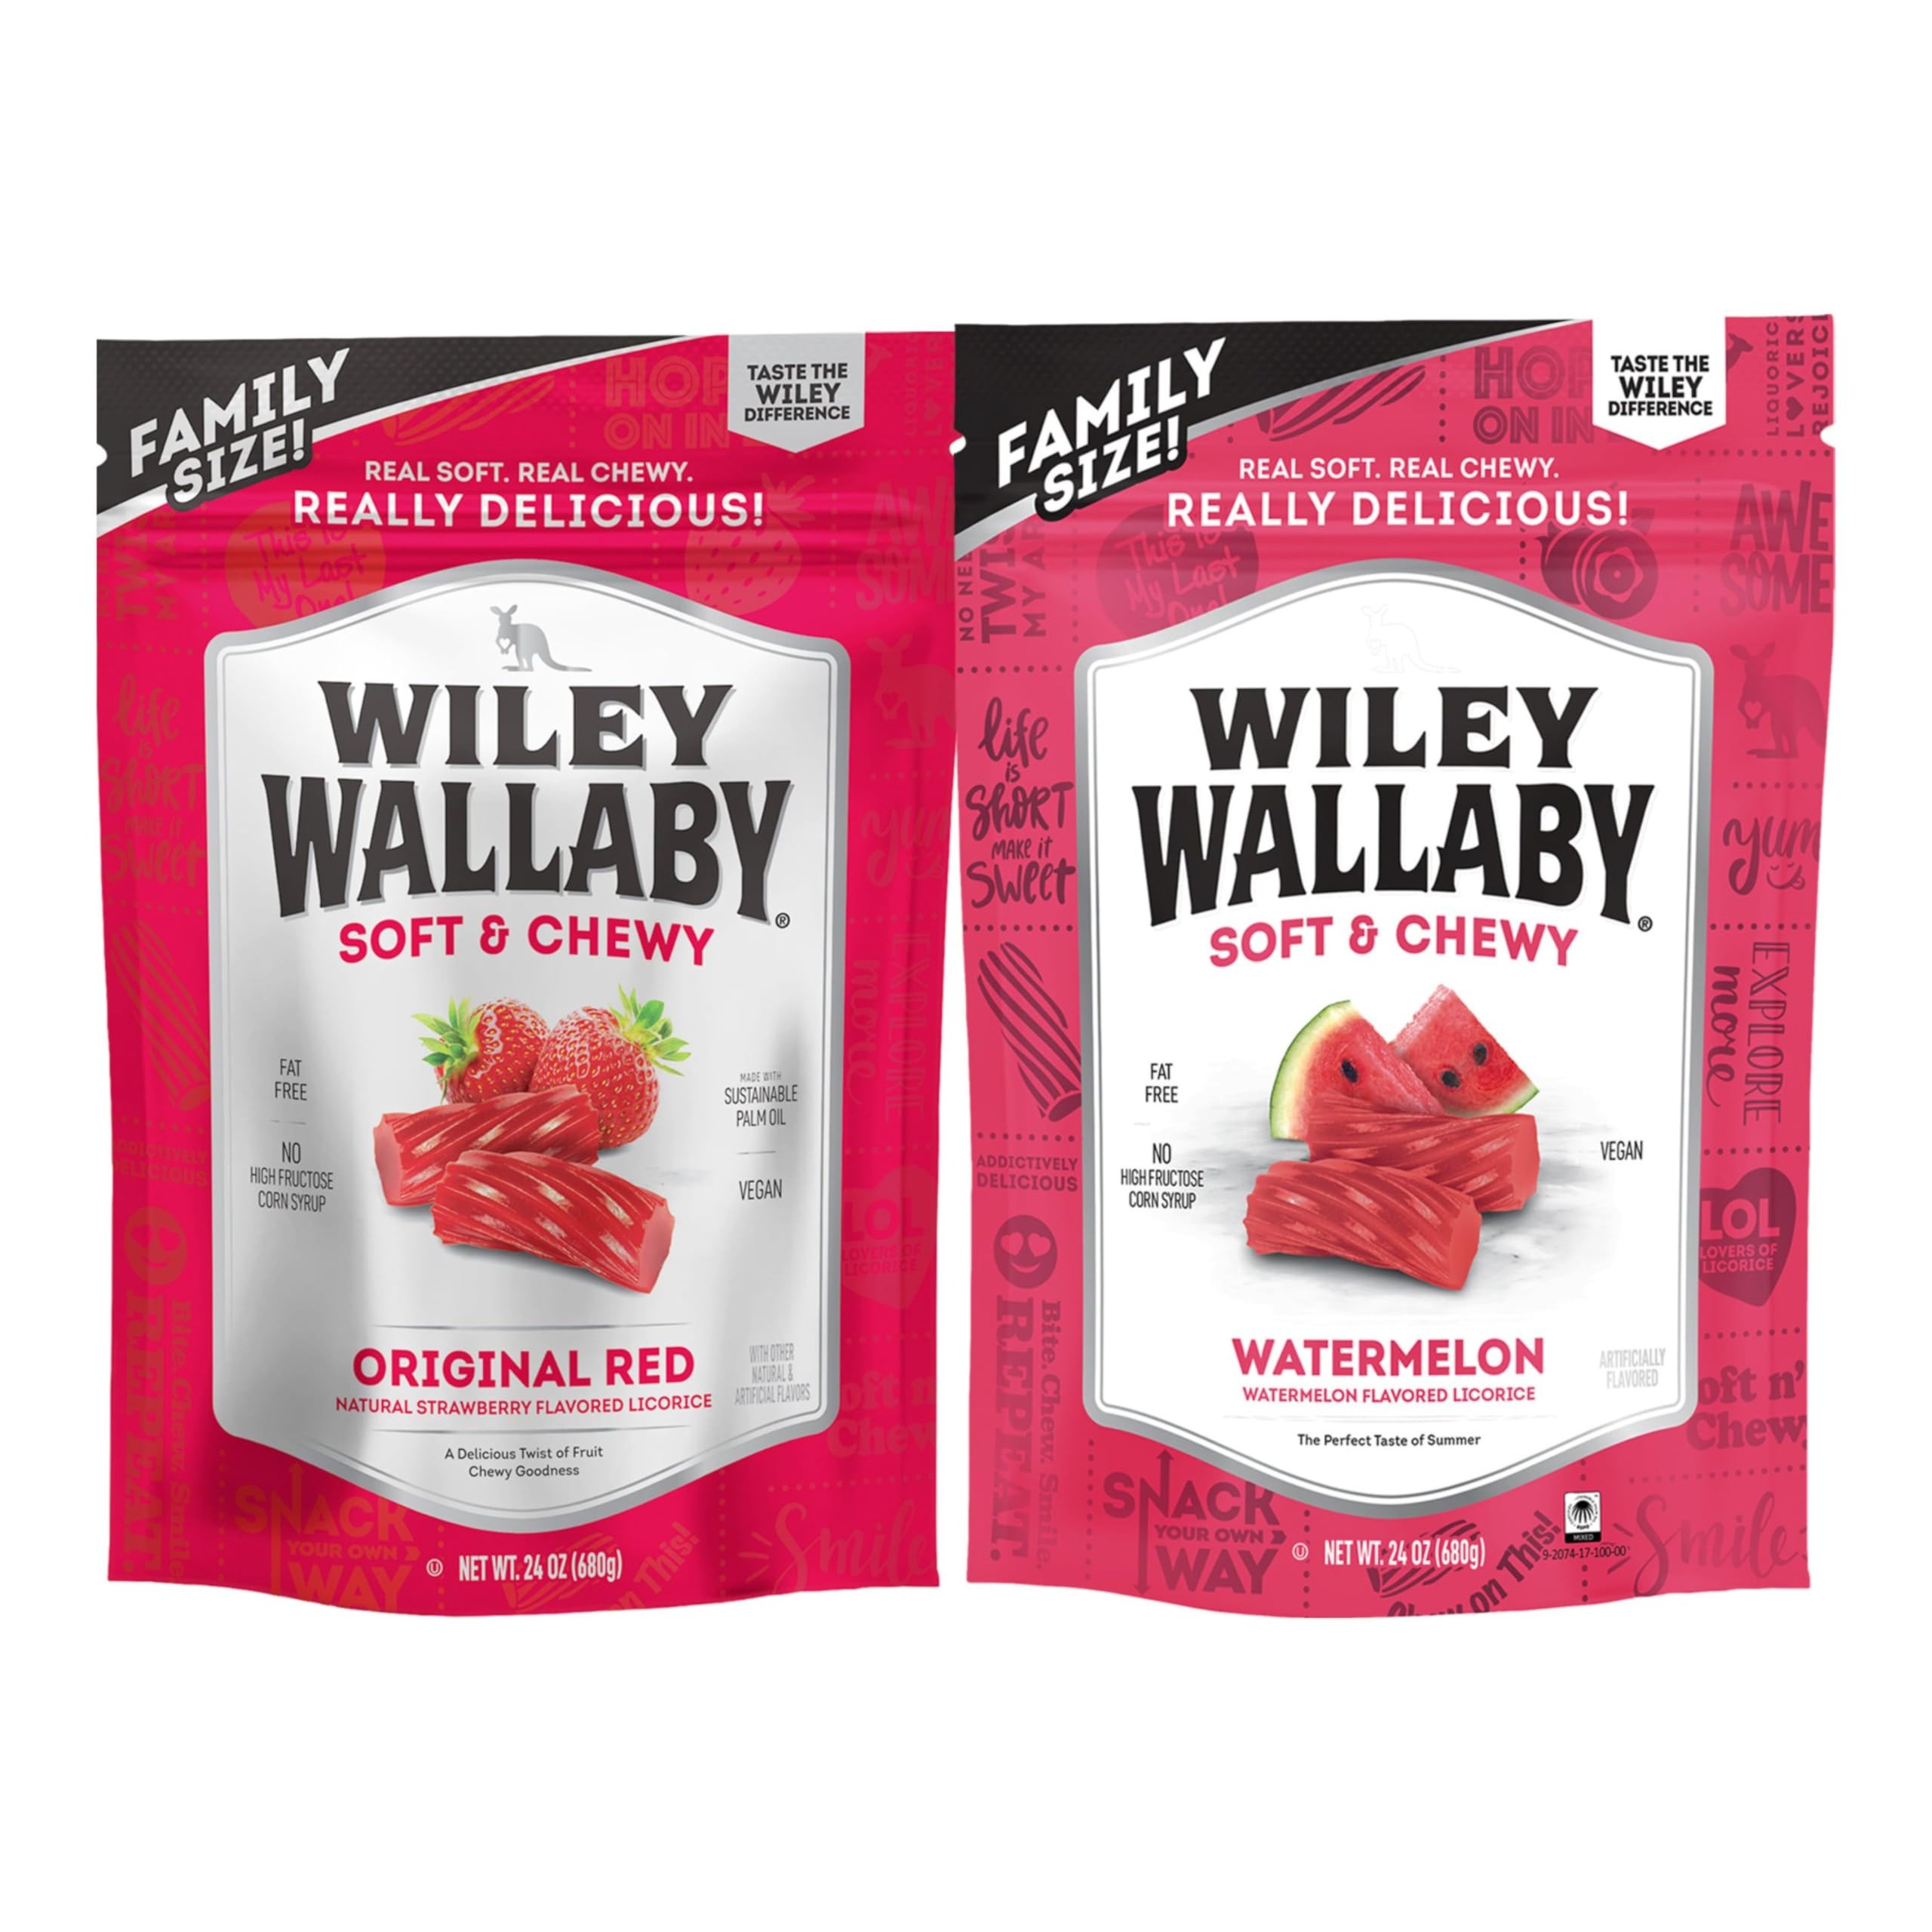
Item Name: Wiley Wallaby 24 Ounce Classic Red & Watermelon Classic Gourmet Australian Style Soft & Chewy Licorice Candy Variety Pack Twists, 2 Pack
Bullet Point 1: WATERMELON & STRAWBERRY - These thick, delicious chunks of fruity licorice are soft, chewy, and full of fruity flavor in every bite!
Bullet Point 2: VEGAN CANDY - Our Australian licorice is certified vegan and kosher. We only use sustainable palm oil to create our fat-free soft candy.
Bullet Point 3: ON THE GO - Whether you need movie theater candy or party candy Wiley has you covered. A resealable bag keeps our chewy candy fresh for munching anytime!
Bullet Point 4: MADE BETTER - Don’t sacrifice good taste. We created a sweet candy with less sugar that still packs a punch of flavor!
Bullet Point 5: VARIETY CANDY - At Wiley we mix things up! Our delicious soft licorice come in seven different flavors & licorice beans for an all-new licorice experience.
Product Description: LICORICE LOVERS REJOICE Finally that tough, flavorless licorice can be a thing of the past. Wiley Wallaby licorice has big bold flavors and a soft chewy texture your heart (and stomach) really desires! BFF: BEST FRUIT FLAVOR We packed Wiley so full of fresh fruit flavors, there was less room left for the things you could do without. Less sugar, fat free and absolutely no dairy or high fructose corn syrup - now your conscience can be clear while you enjoy our our Wiley fruit flavors. Win-Win-Win! BITE. CHEW. SMILE. REPEAT. Whether on your own or with your favorite people, Wiley makes the perfect mess-free snack anytime, anywhere! So the next time you're headed to the movies, out on a hike, or meeting up with friends, grab a bag of Wiley. EXPLORE MORE We believe that "status quo" isn't always best. That's why we continually develop new products and flavors - like our Sourrageous Drops!
Value: 48.0
Unit: Ounce

Price: 39.99